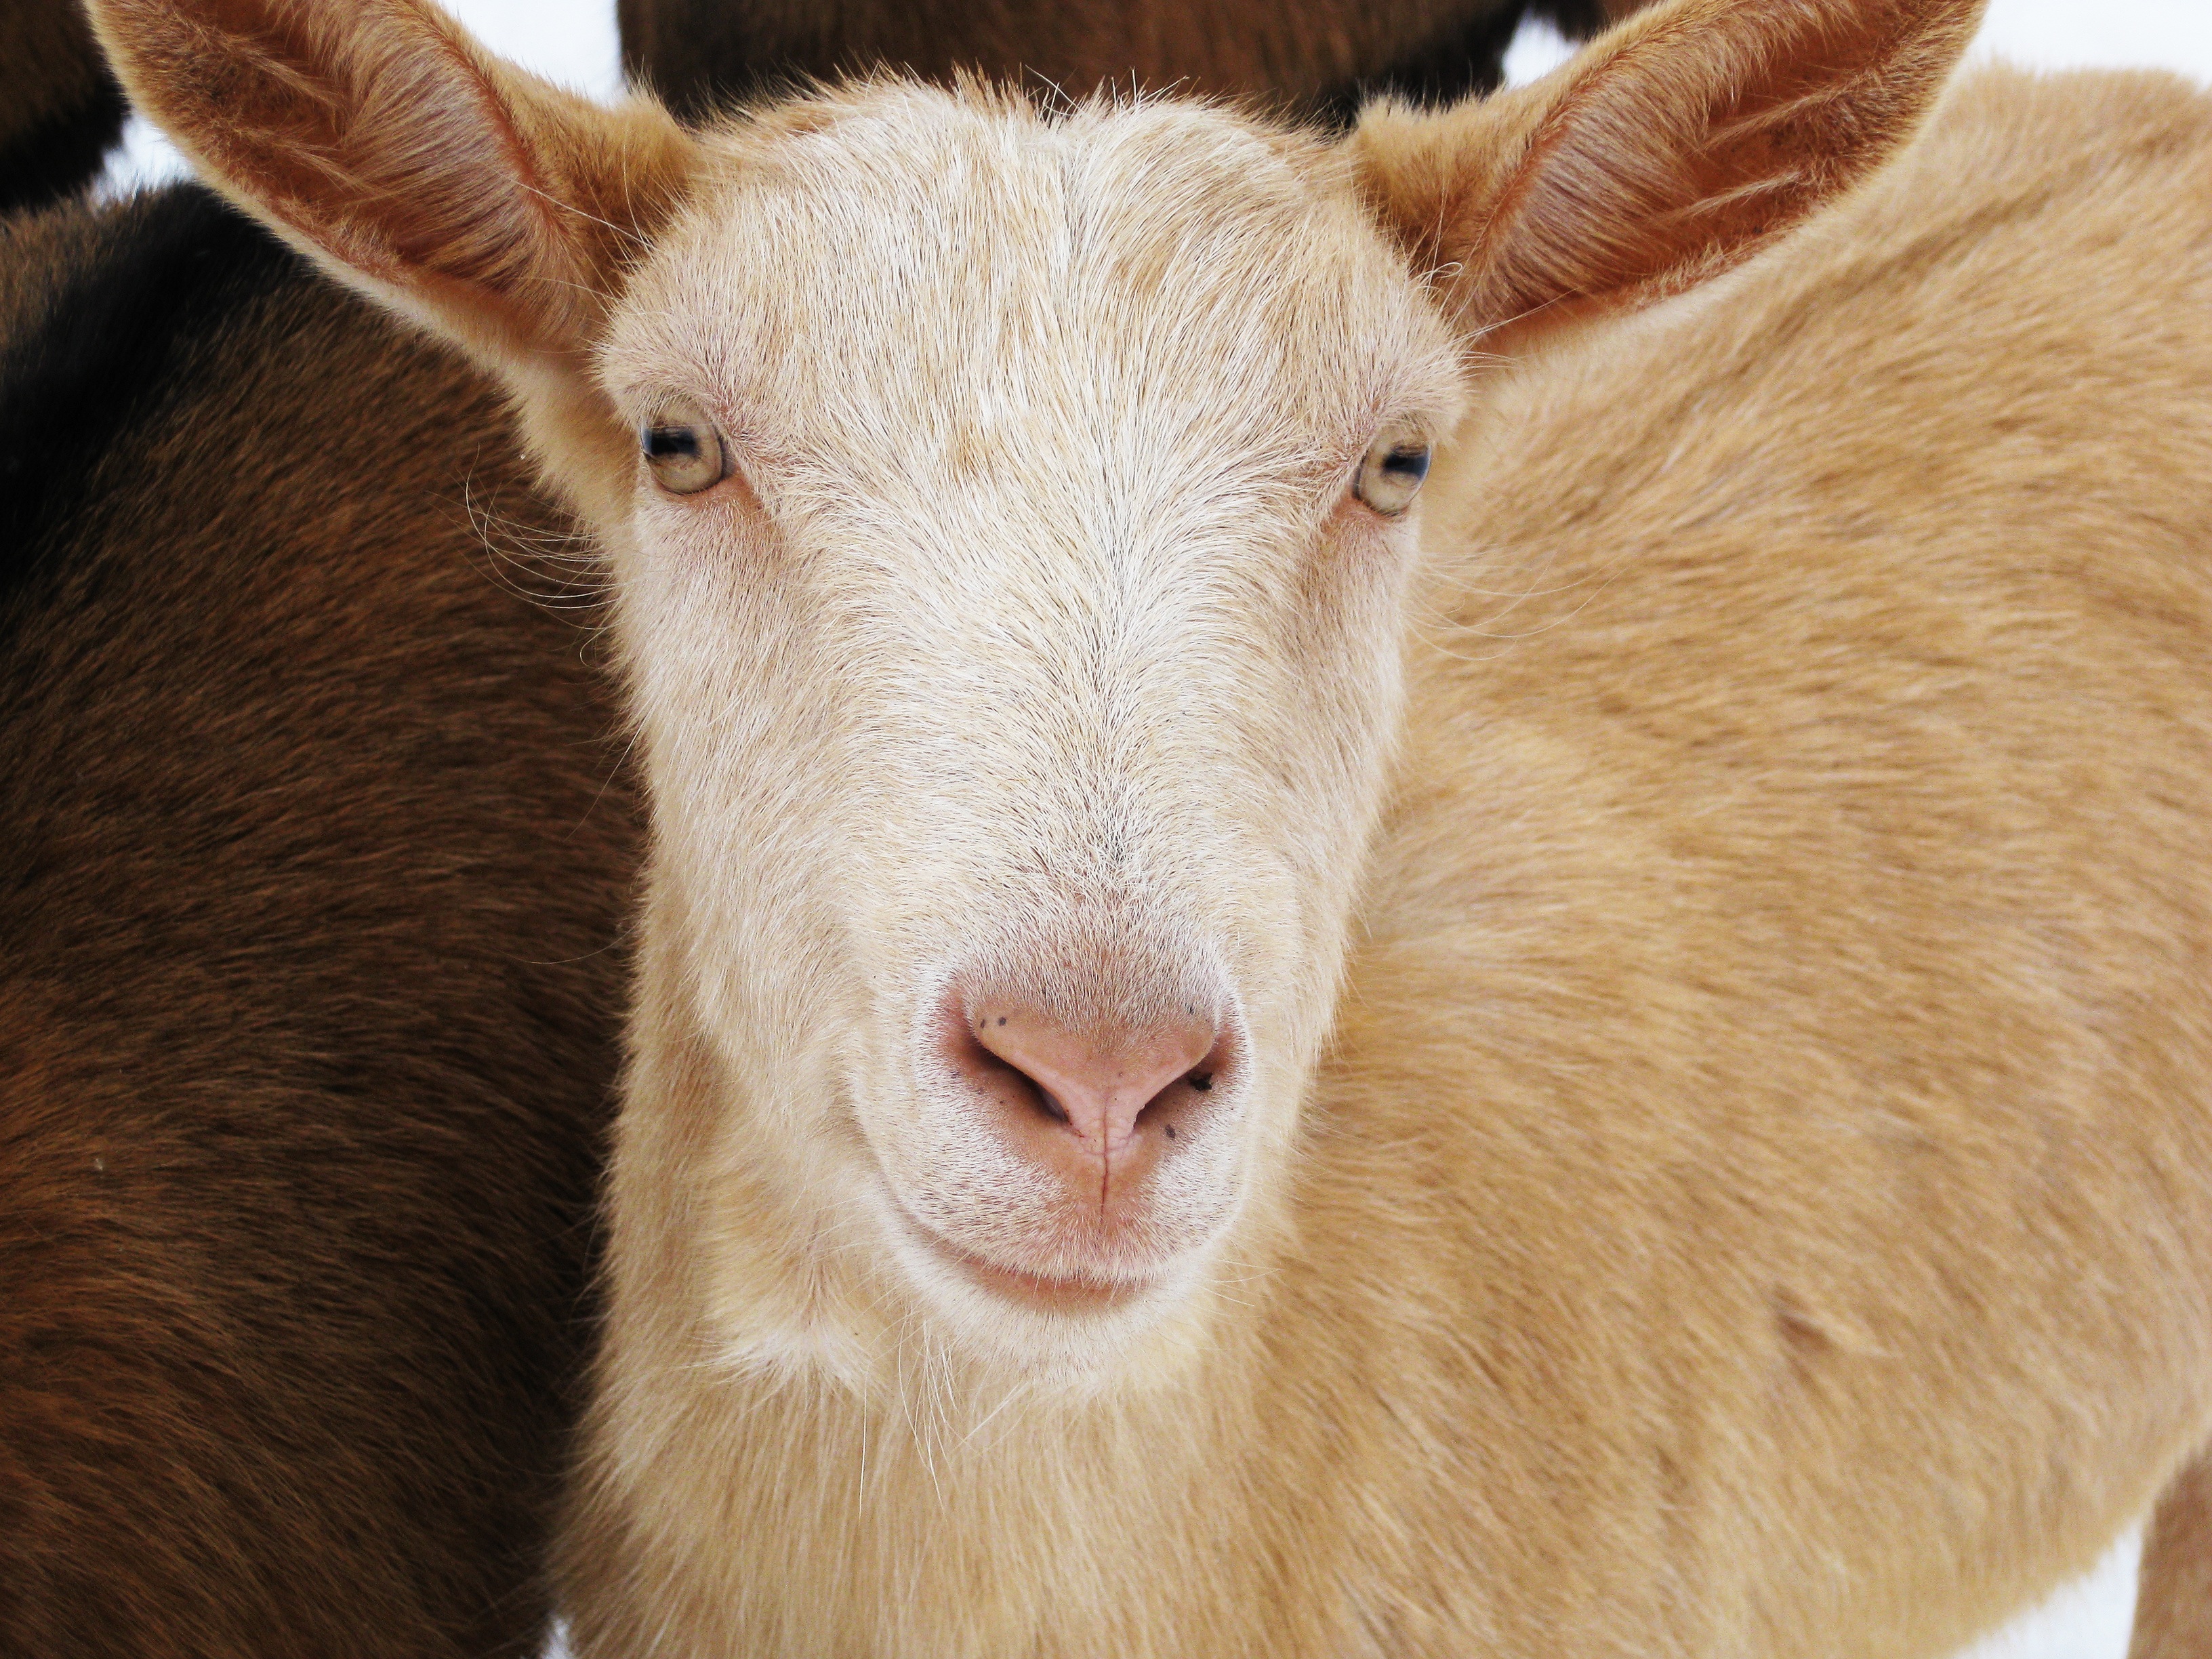
nature, animal, goat, fur, pasture, livestock, sheep, mammal, agriculture, wool, fauna, lamb, sheep face, flock of sheep, goats, nose, snout, vertebrate, sheeps, herd animal, sheep's wool, cow goat family